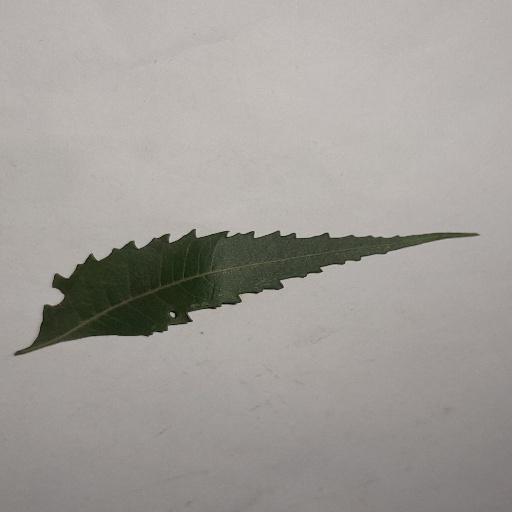
Species: Neem
Leaf condition: Healthy Leaf